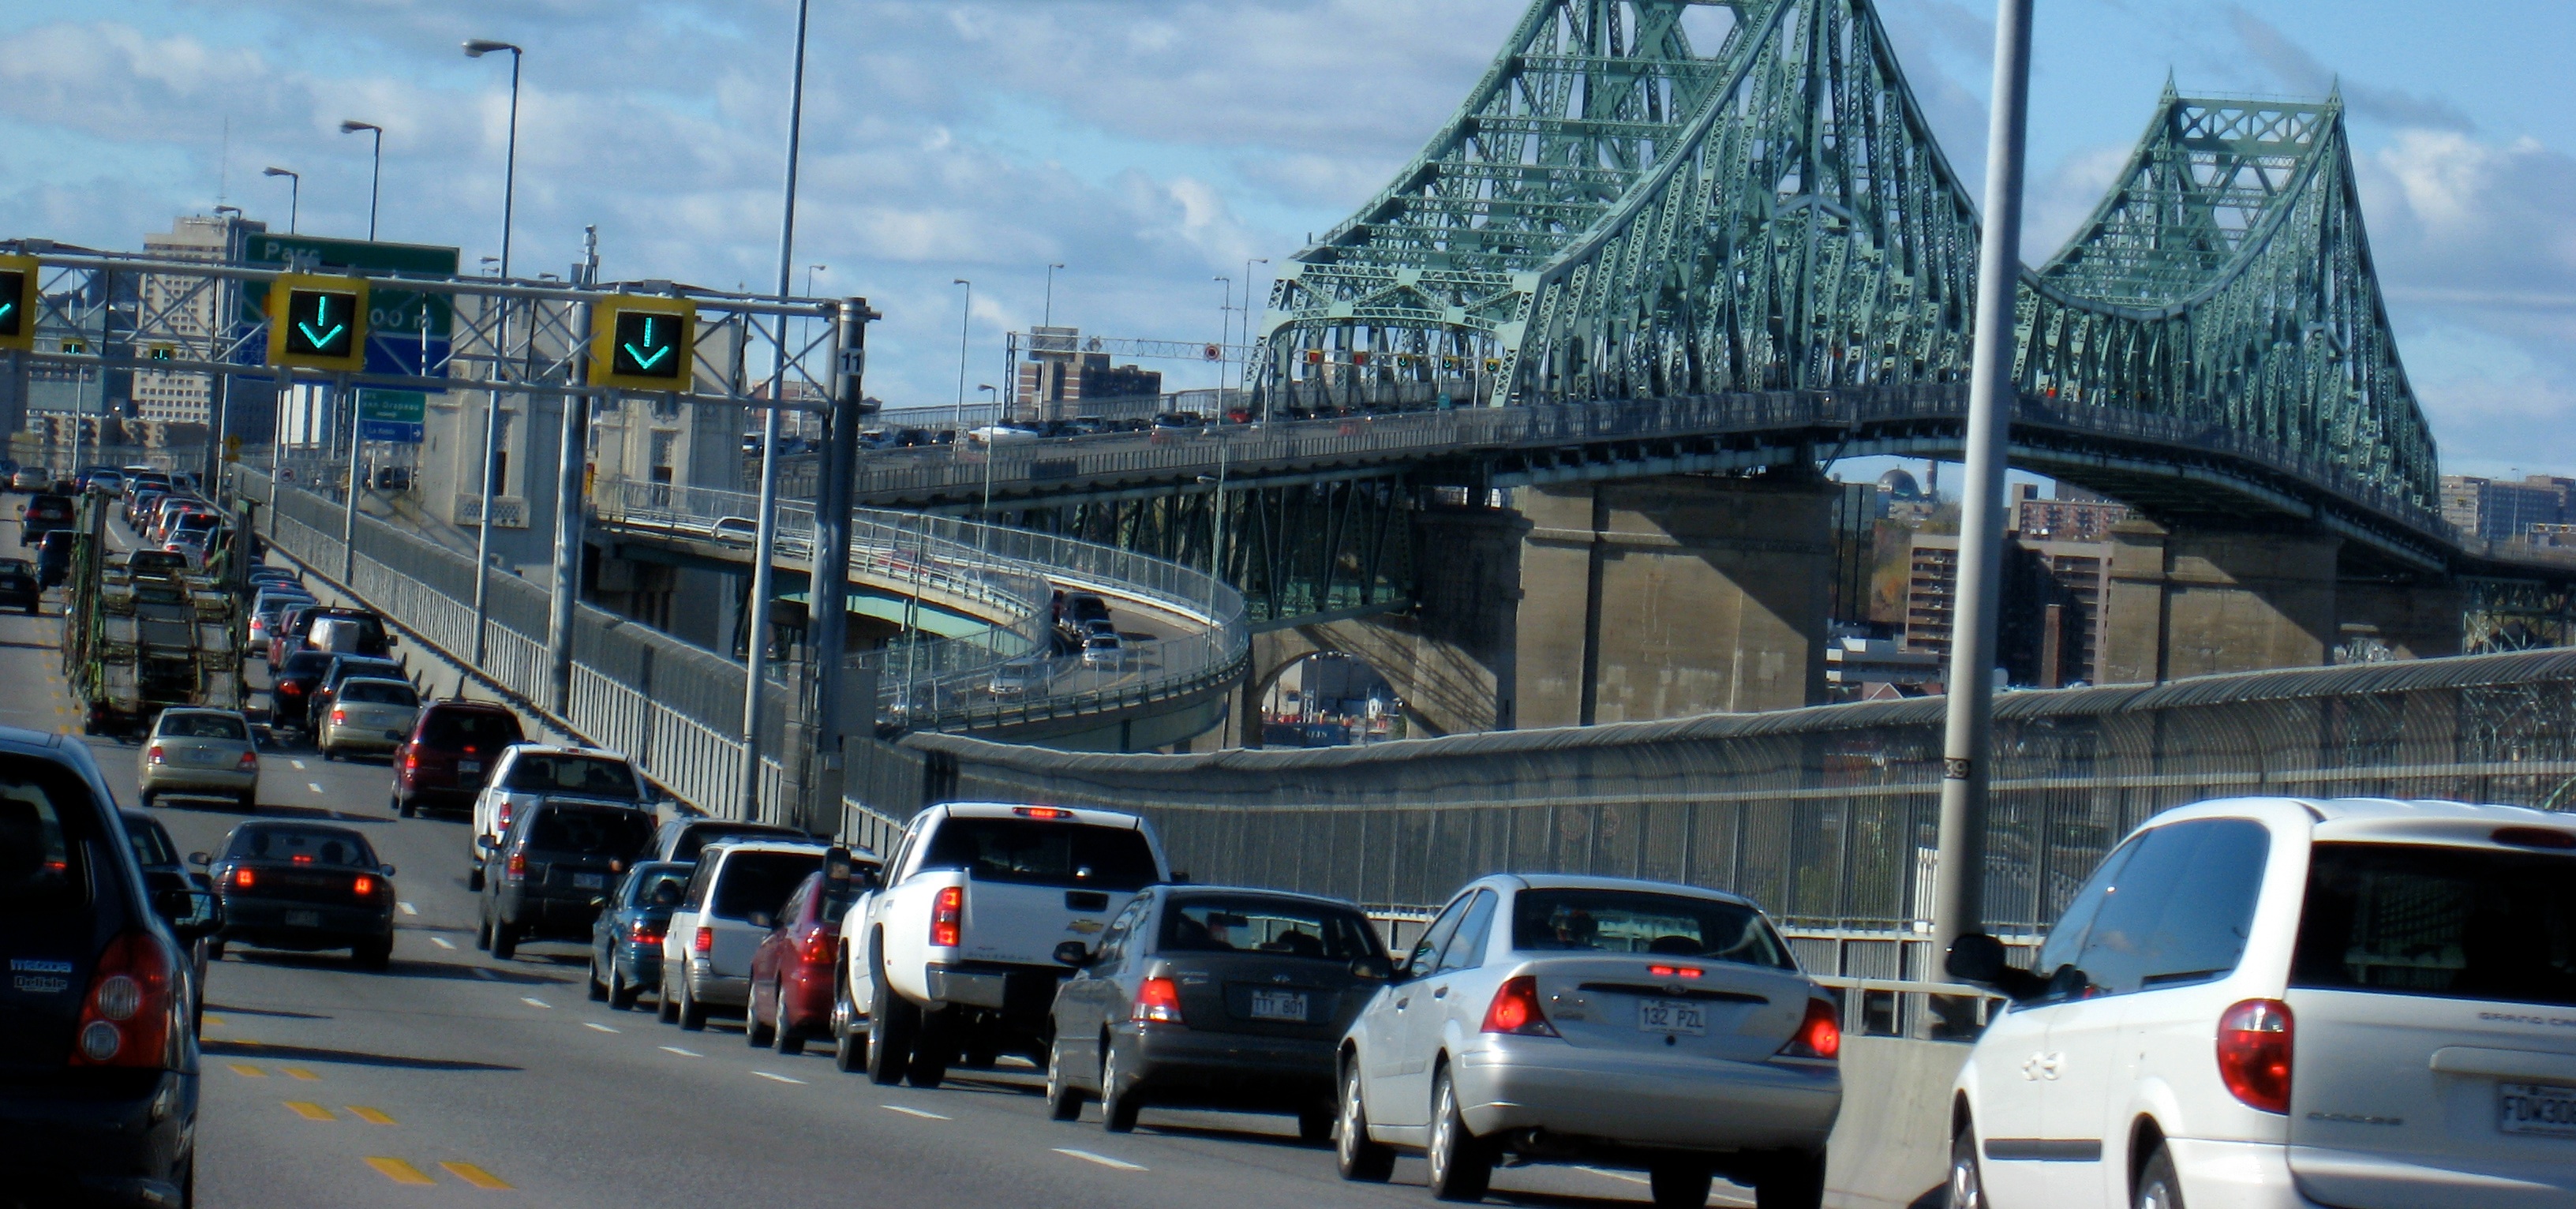
pedestrian, road, bridge, traffic, highway, overpass, transport, vehicle, lane, public transport, infrastructure, nonbuilding structure, controlled access highway, traffic congestion